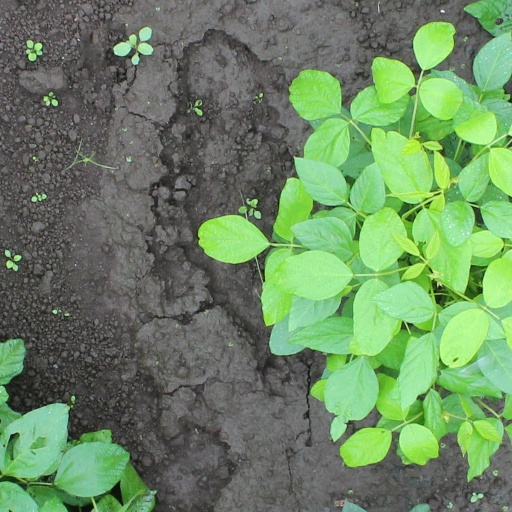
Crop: soybean